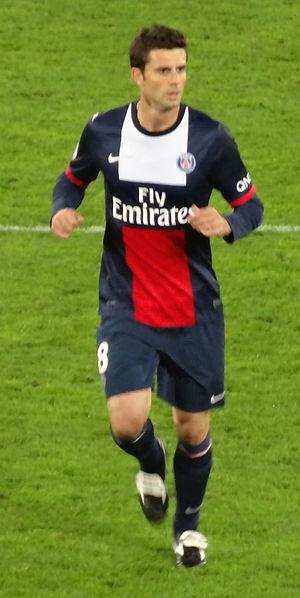
Thiago Motta, né le 28 août 1982 à São Bernardo do Campo, est un footballeur international italien reconverti en entraîneur. Joueur professionnel entre 2001 et 2018, il évolue au poste de milieu de terrain. Il possède également la nationalité brésilienne.